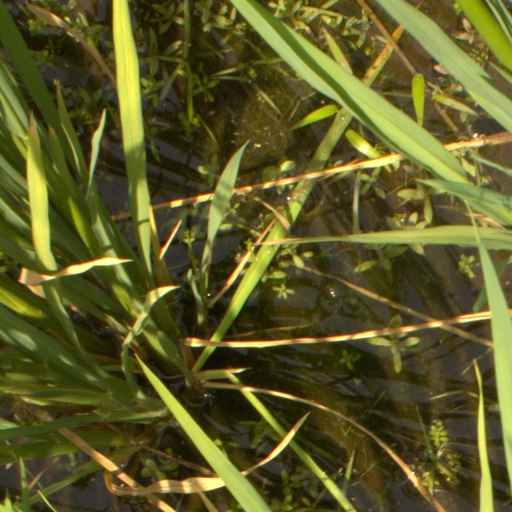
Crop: rice